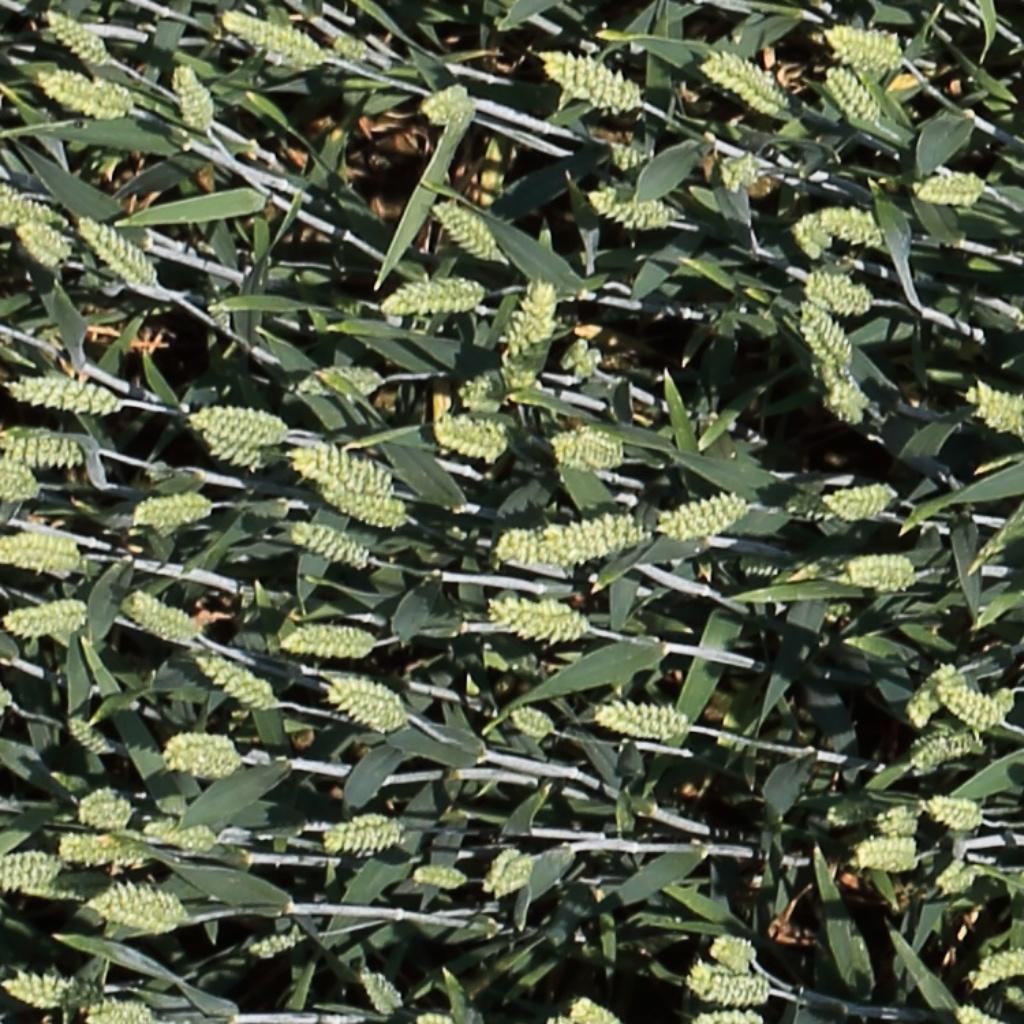
Country: Switzerland
Location: Usask
Wheat development stage: Filling